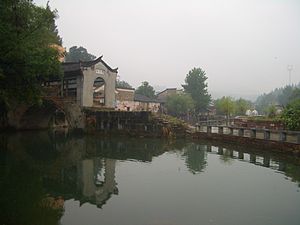
Xianning
Landsby i Xianningpræfekturet
Xianning er en by på præfekturniveau i provinsen Hubei i det centrale Kina. Præfekturet har et areal på 10.019 km² og en befolkning på 2.860.000 mennesker.